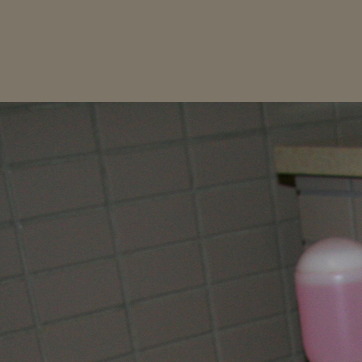
Material: tile